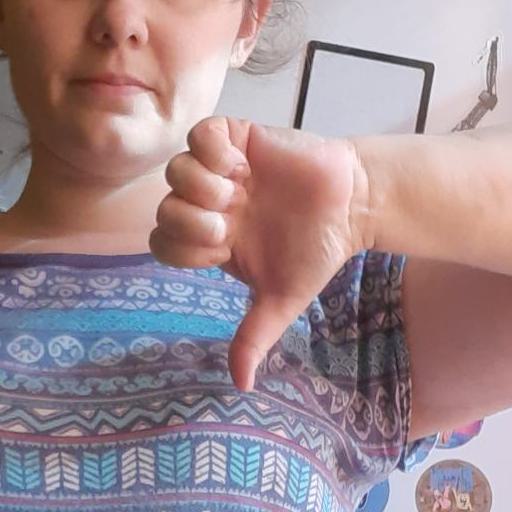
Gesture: dislike